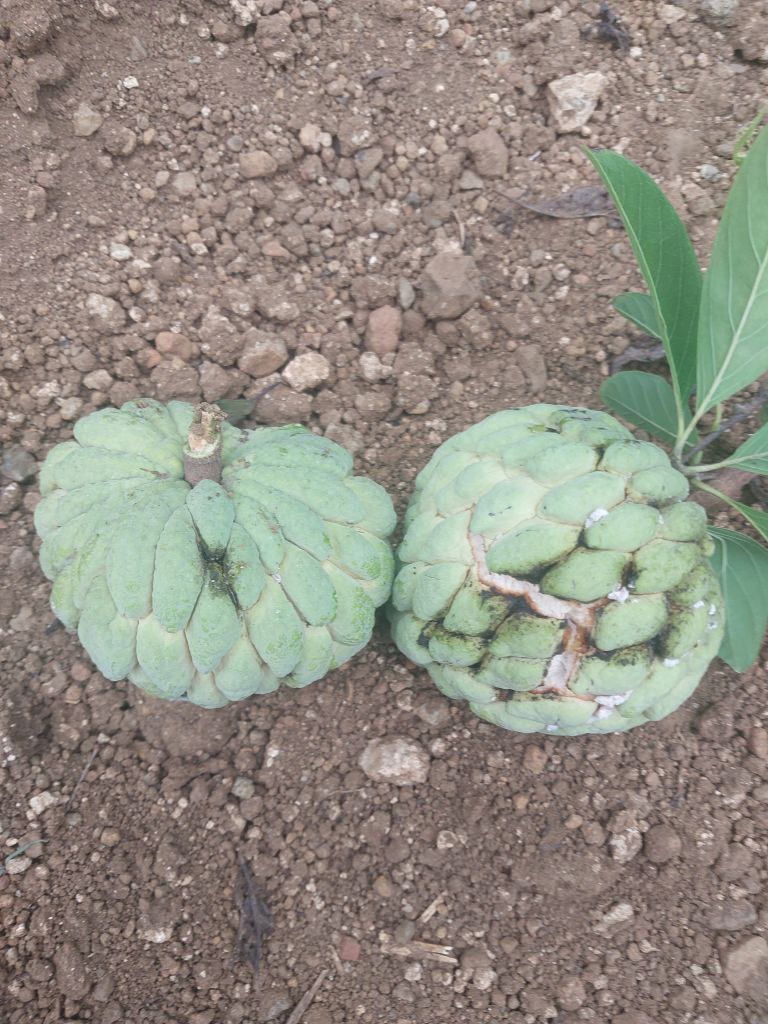
Disease label: Athracnose